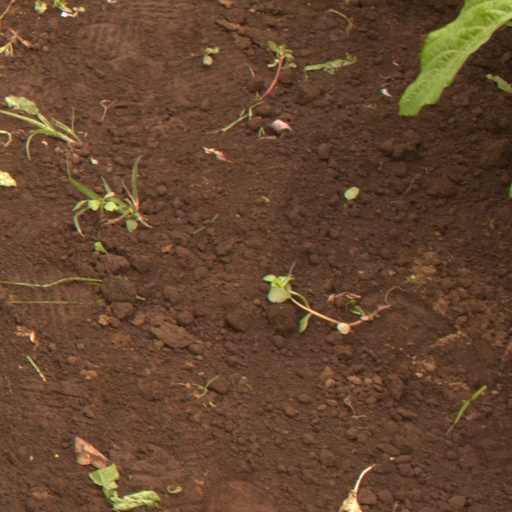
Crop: soybean